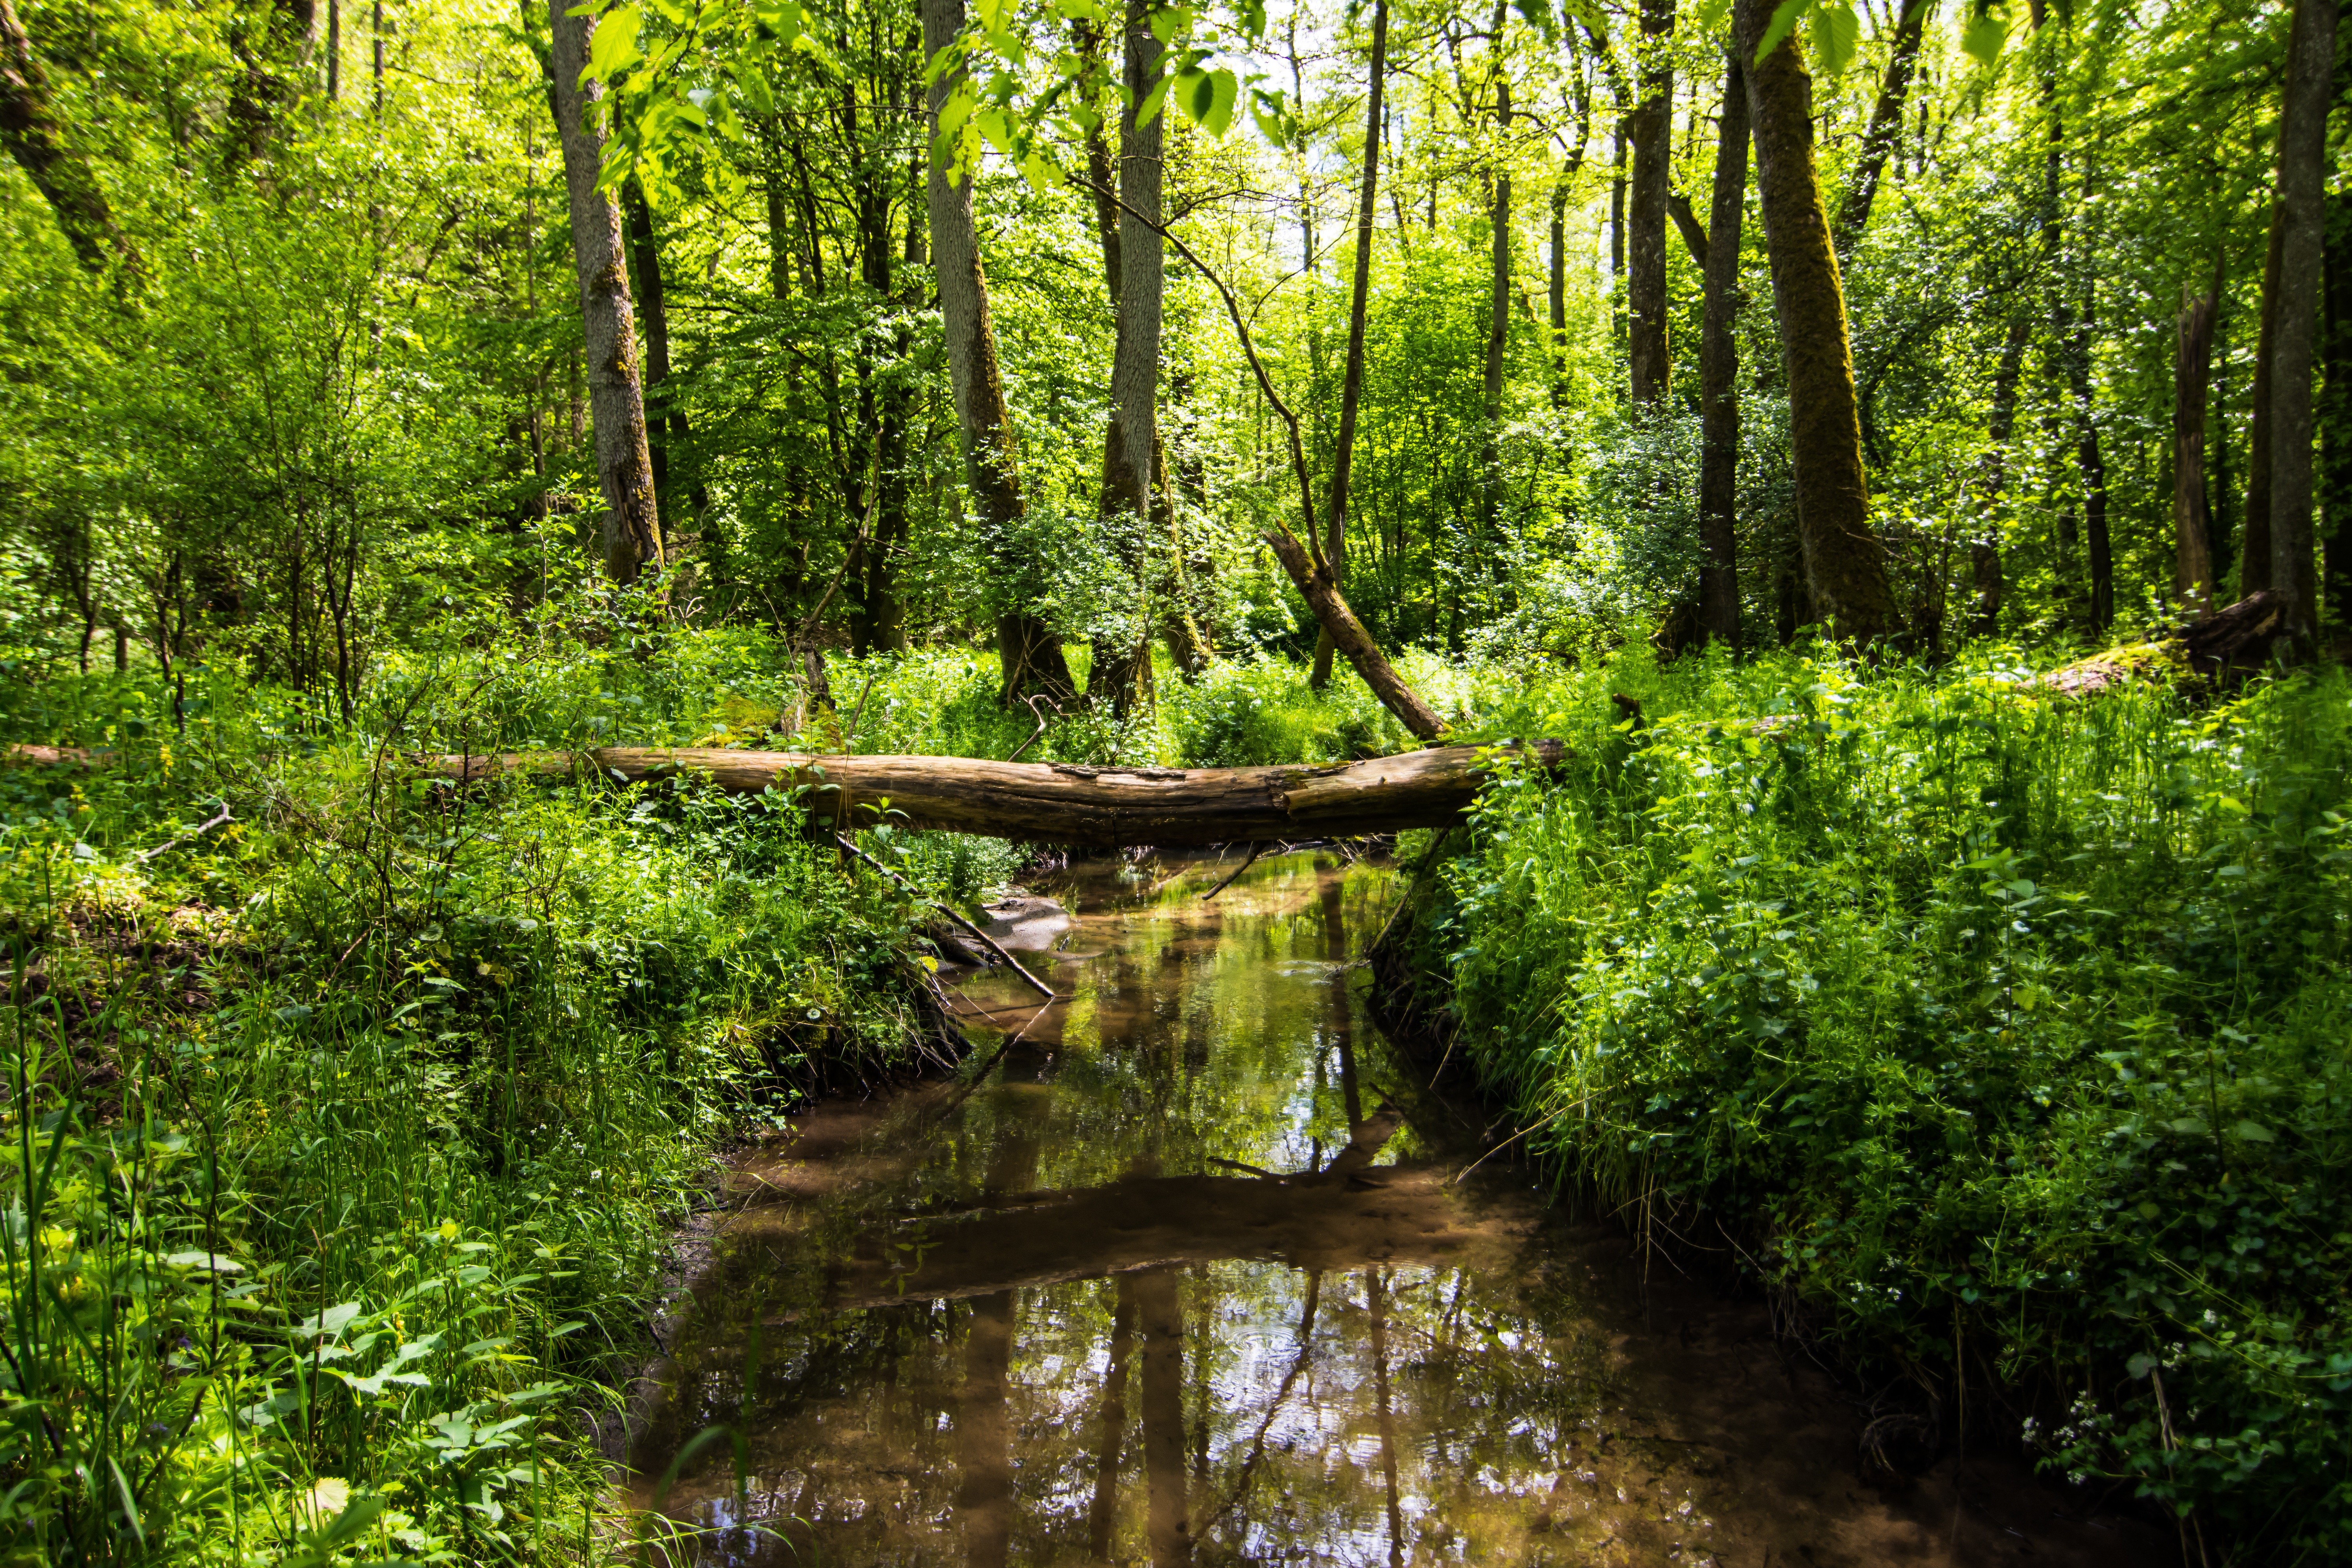
tree, nature, forest, swamp, wilderness, trail, leaf, river, stream, green, jungle, autumn, vegetation, rainforest, deciduous, wetland, woodland, habitat, ecosystem, nature reserve, biome, old growth forest, natural environment, geographical feature, temperate broadleaf and mixed forest, temperate coniferous forest, riparian forest